1999 Bridge Creek–Moore tornado

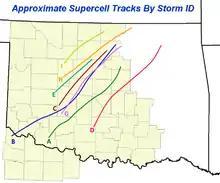
Approximate tracks of the supercells during the outbreak. The supercell that spawned the F5 tornado is marked "A" in green.

As the tornado entered Cleveland County, NWS Norman activated emergency procedures, preparing to evacuate staff and others present at the facility in the event that the supercell should turn right, placing areas surrounding the Norman campus in the tornado's path (under NOAA protocol in situations posing a danger to personnel at local Weather Forecast Offices and related guidance centers, responsibility over the issuance of warnings and statements on the unfolding outbreak would have been transferred to the nearest NWS Forecast Office, based in Tulsa, while the SPC's forecasting responsibilities would be turned over to the 557th Weather Wing at Offutt Air Force Base). The supercell, however, continued on a northeastward track, sparing the Norman area.